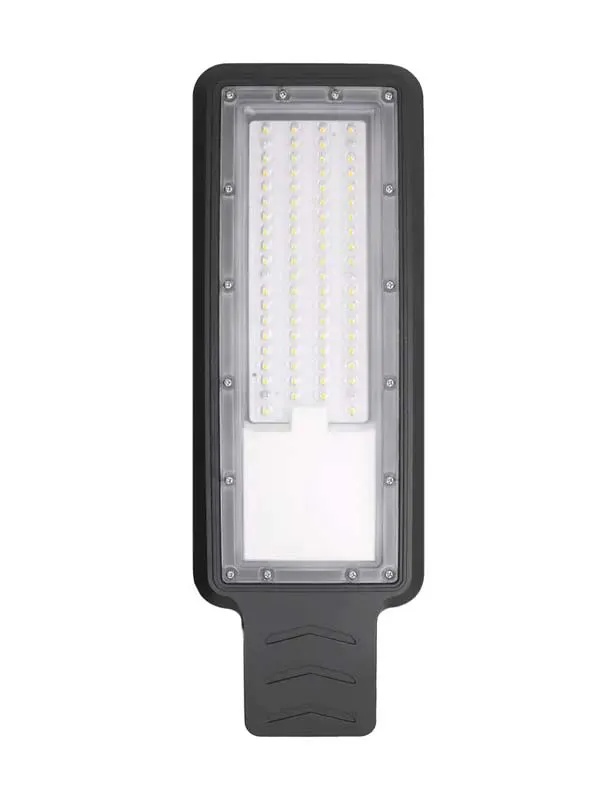
Luminaria Publica LED 200w SMD Para Poste Branco Frio RY Com base em L
A Luminária Pública LED 200W SMD Branco Frio RY é uma solução de iluminação eficiente e econômica para áreas externas, como ruas, praças, estacionamentos e outros espaços públicos. Com tecnologia LED de alta eficiência, a luminária oferece excelente desempenho de iluminação, com baixo consumo de energia, o que resulta em economia na conta de luz. A luz branca fria, com temperatura de cor em torno de 6000K, proporciona um ambiente claro e bem iluminado, ideal para garantir a segurança e o conforto dos usuários desses espaços. Com potência de 200W, a Luminária Pública LED 200W SMD Branco Frio RY é compatível com postes de diferentes tamanhos e formatos, e sua instalação é simples e rápida. Além disso, a luminária possui alta durabilidade, é resistente à água e poeira, o que a torna uma opção confiável e durável para iluminação pública. Aproveite nossas condições de pagamento e compre agora mesmo a sua Luminária Publica LED 200w SMD Para Poste Branco Frio RY com base em L. Itens Inclusos Produto novo, com selo de qualidade ISO 9001:2000 e ISO 14001 ; Embalagem lacrada com todos itens para instalação; Manual de instruções para instalação/utilização em Português (PT-BR) ; Certificado de garantia: 12 meses; Nota fiscal digital e impressa; Entrega expressa, compras são enviadas em no máximo 24h. Características Técnicas Potência: 200w Peso: 1,864kg Modelo: Luminária Pública RY para Poste Temperatura Cor: Branco Frio (6500k) Voltagem: Bivolt Automático (110v-220v) Ângulo de Abertura: 125° Lente: Batwing Dimensões: 66,5 x 19 x 5 cm Dimensão do Bocal: 5cm Frequência: 85~265v Fluxo Luminoso: 20.000 Lúmens Índice de Proteção: IP67 Material: Alumínio Cor Estrutura: Preto Dúvidas Rápidas Lâmpada LED é econômica? A iluminação é um fator que interfere diretamente nos custos de conta de luz e é um dos principais responsáveis pelos desperdícios. Por serem equipamentos utilizados constantemente, as lâmpadas representam 20% do consumo de energia elétrica. Pensando na economia e maior eficiência para os equipamentos, as tecnologias de iluminação avançaram e a utilização de lâmpadas de LED vem se tornando cada vez mais frequente para quem deseja reduzir as despesas com energia elétrica. O LED (Diodo Emissor de Luz) das lâmpadas faz com que ela trabalhe com maior eficiência, consumindo cerca de 80% menos energia que as lâmpadas fluorescentes. Com uma durabilidade 3x maior do que qualquer outra tecnologia luminosa o LED se sobressai no quesito sustentabilidade dos outros tipos de lâmpadas e com um valor acessível no mercado, a opção LED é a ideal para qualquer projeto que envolva iluminação. Produto pronto para instalar? Sim, o produto acompanha todos os elementos necessários para a instalação juntamente do manual de instruções para instalação, basta realizar a conexão entre o condutor do Poste. Com a Luminária Pública, estabelecendo a praticidade que é manusear produtos de led. Garantia A garantia de nossas Luminarias Públicas têm a validade de 12 meses
Brand: BAGUAL TEC
Category: Services > Building & Construction Services > Outdoor Construction